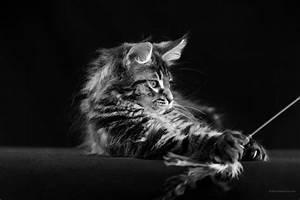
cat